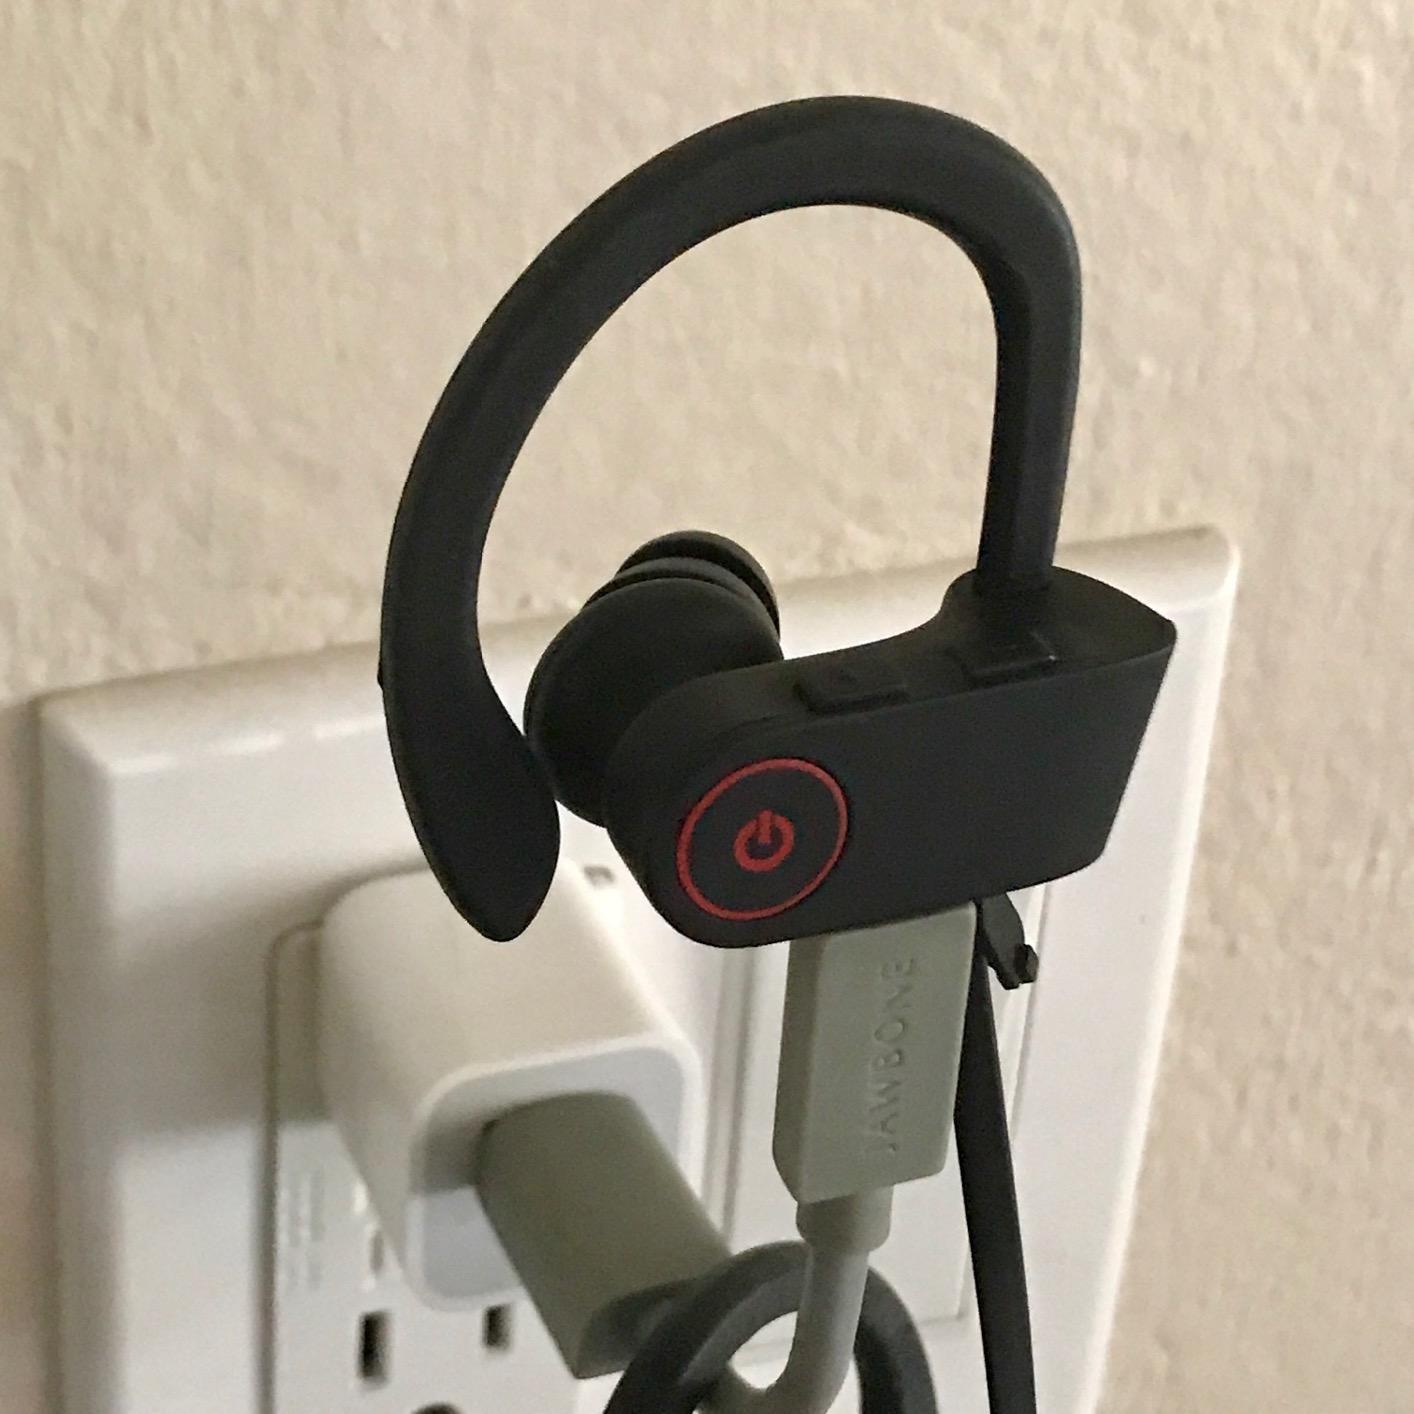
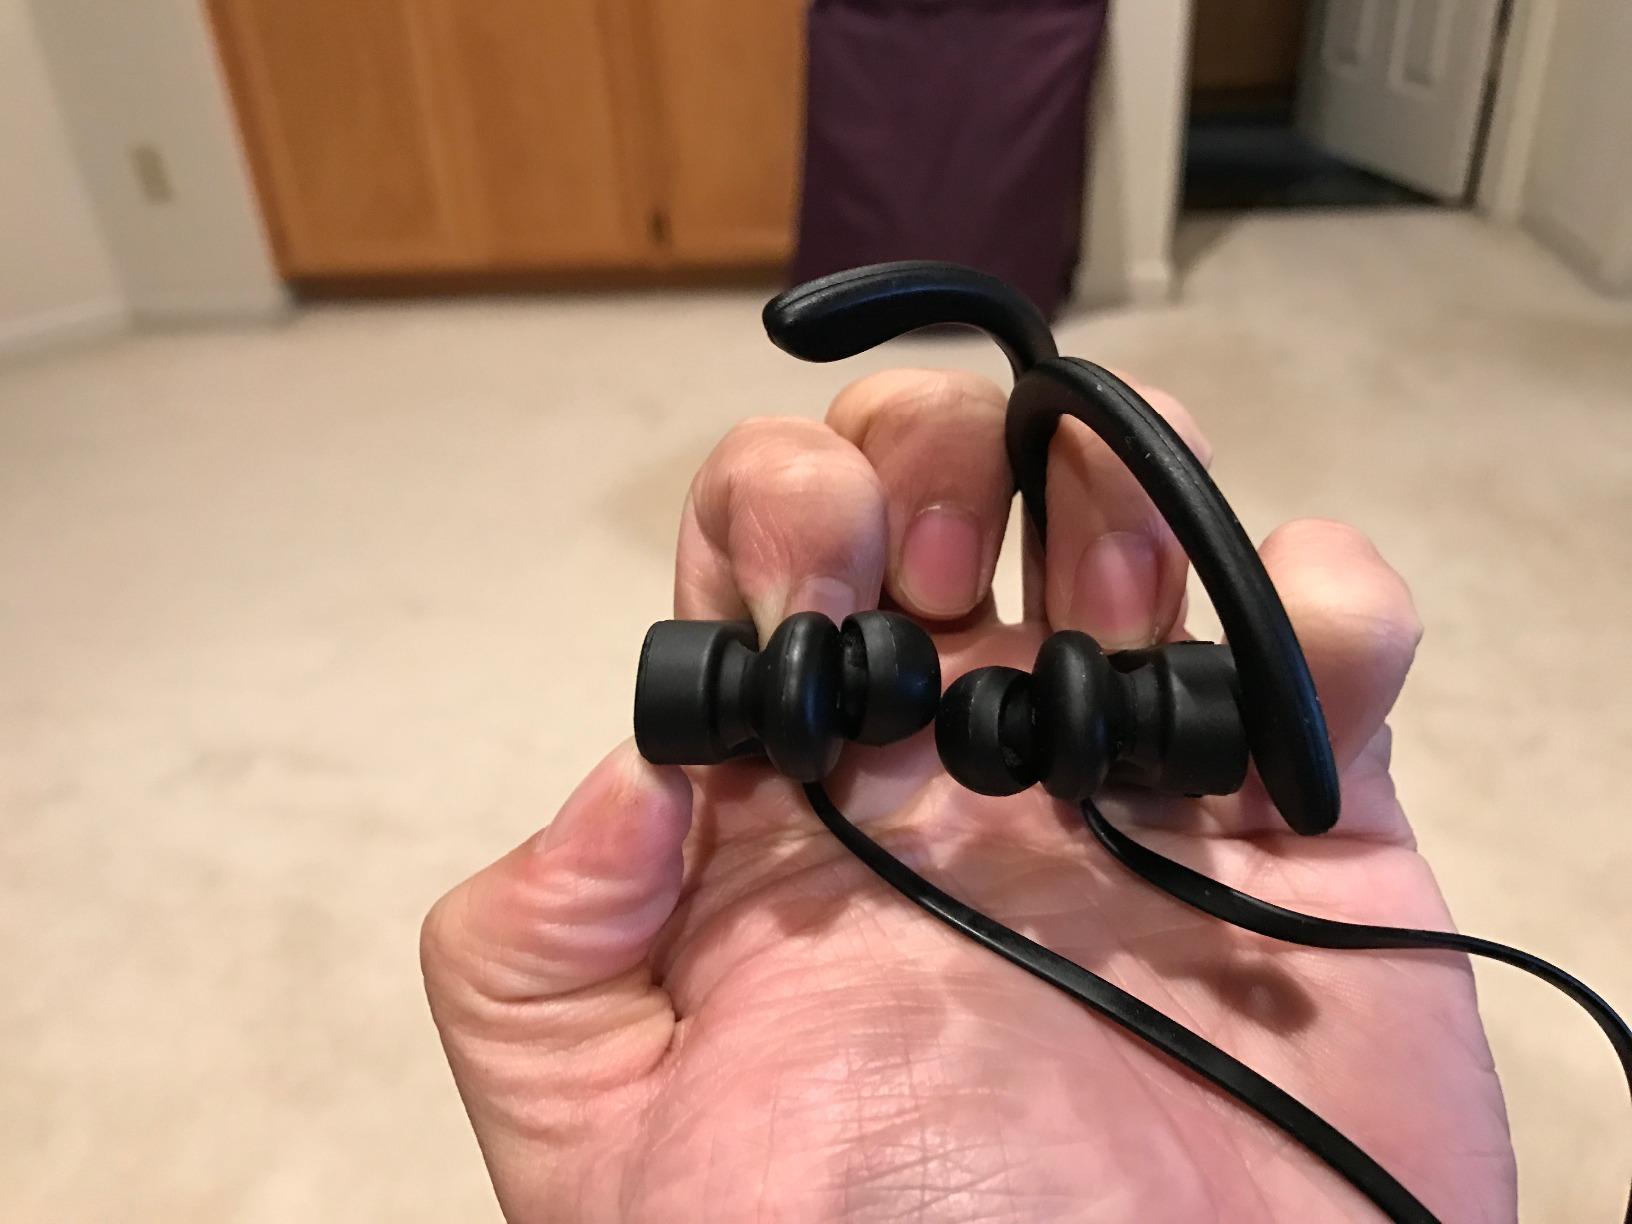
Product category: headphones
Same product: yes